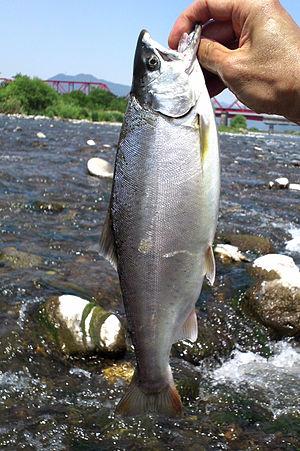
Le lac Chūzenji est un lac naturel d'eau douce du Japon situé à Nikkō dans la préfecture de Tochigi, sur l'île Honshū, au nord de l'agglomération de Tokyo. Cette étendue d'eau, d'une superficie d'environ 11,9 km², constitue la source de la rivière Daiya, un cours d'eau du bassin versant du fleuve Tone. Elle est apparue il y a 17 000 ans, au cours d'une brève période d'activité volcanique du mont Nantai, l'un des sommets des monts Nikkō.
Le fleuve Tenryū est un cours d'eau du Japon dont le cours traverse les préfectures de Nagano, d'Aichi et de Shizuoka.
Le saumon masou ou saumon du Japon est une espèce de poissons appartenant à la famille des Salmonidés. Il vit dans les eaux de l'océan Pacifique le long de l'Asie de l'Est, allant du Kamtchatka, les îles Kouriles, Sakhaline, Primorsky en passant par la Corée, Taiwan et le Japon.